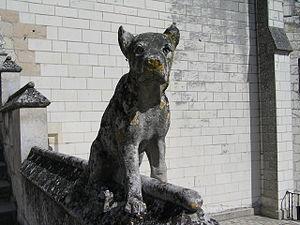
Château de Loches, statue d'un chien au portail du Logis Royal